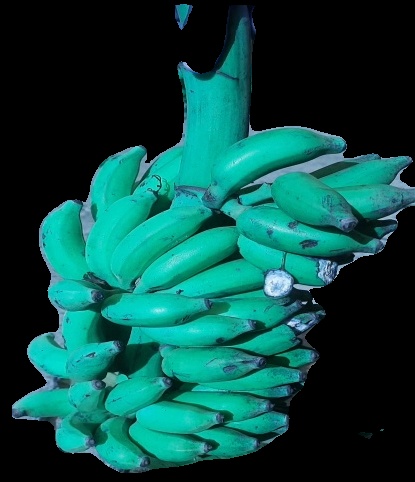
Variety: elakki-bale
Grade: grade3